The System of Doctor Goudron

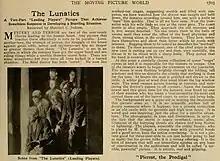
Contemporary trade review (using the US title "The Lunatics")

Hanford Judson, writing for industry trade magazine "The Moving Picture World" in 1914, called the film “the kind of picture that will put immediate quietus on any buzz of conversation in the auditorium and will be called a ‘terrible, powerful’ picture. It is artistic, real, and gripping,” and praised the cinematography, along with Gouget's performance. Tourneur biographer Harry Waldman described the film as "...one of the first truly original French films - the earliest of the Grand-Guignol genre and the most celebrated if not most shocking of its day."